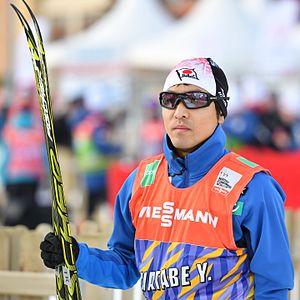
Yoshito Watabe, né le 4 octobre 1991 à Hakuba, est un coureur du combiné nordique japonais.